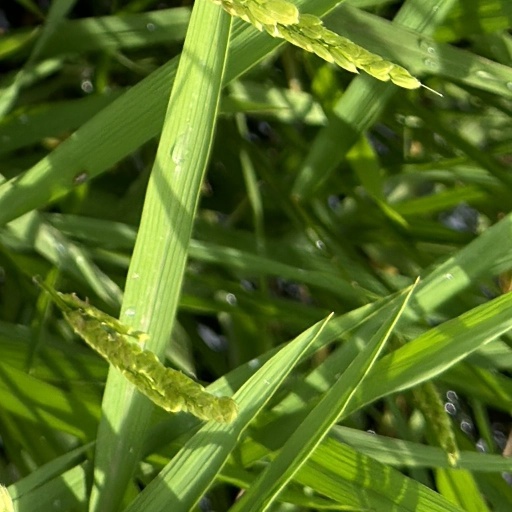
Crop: rice